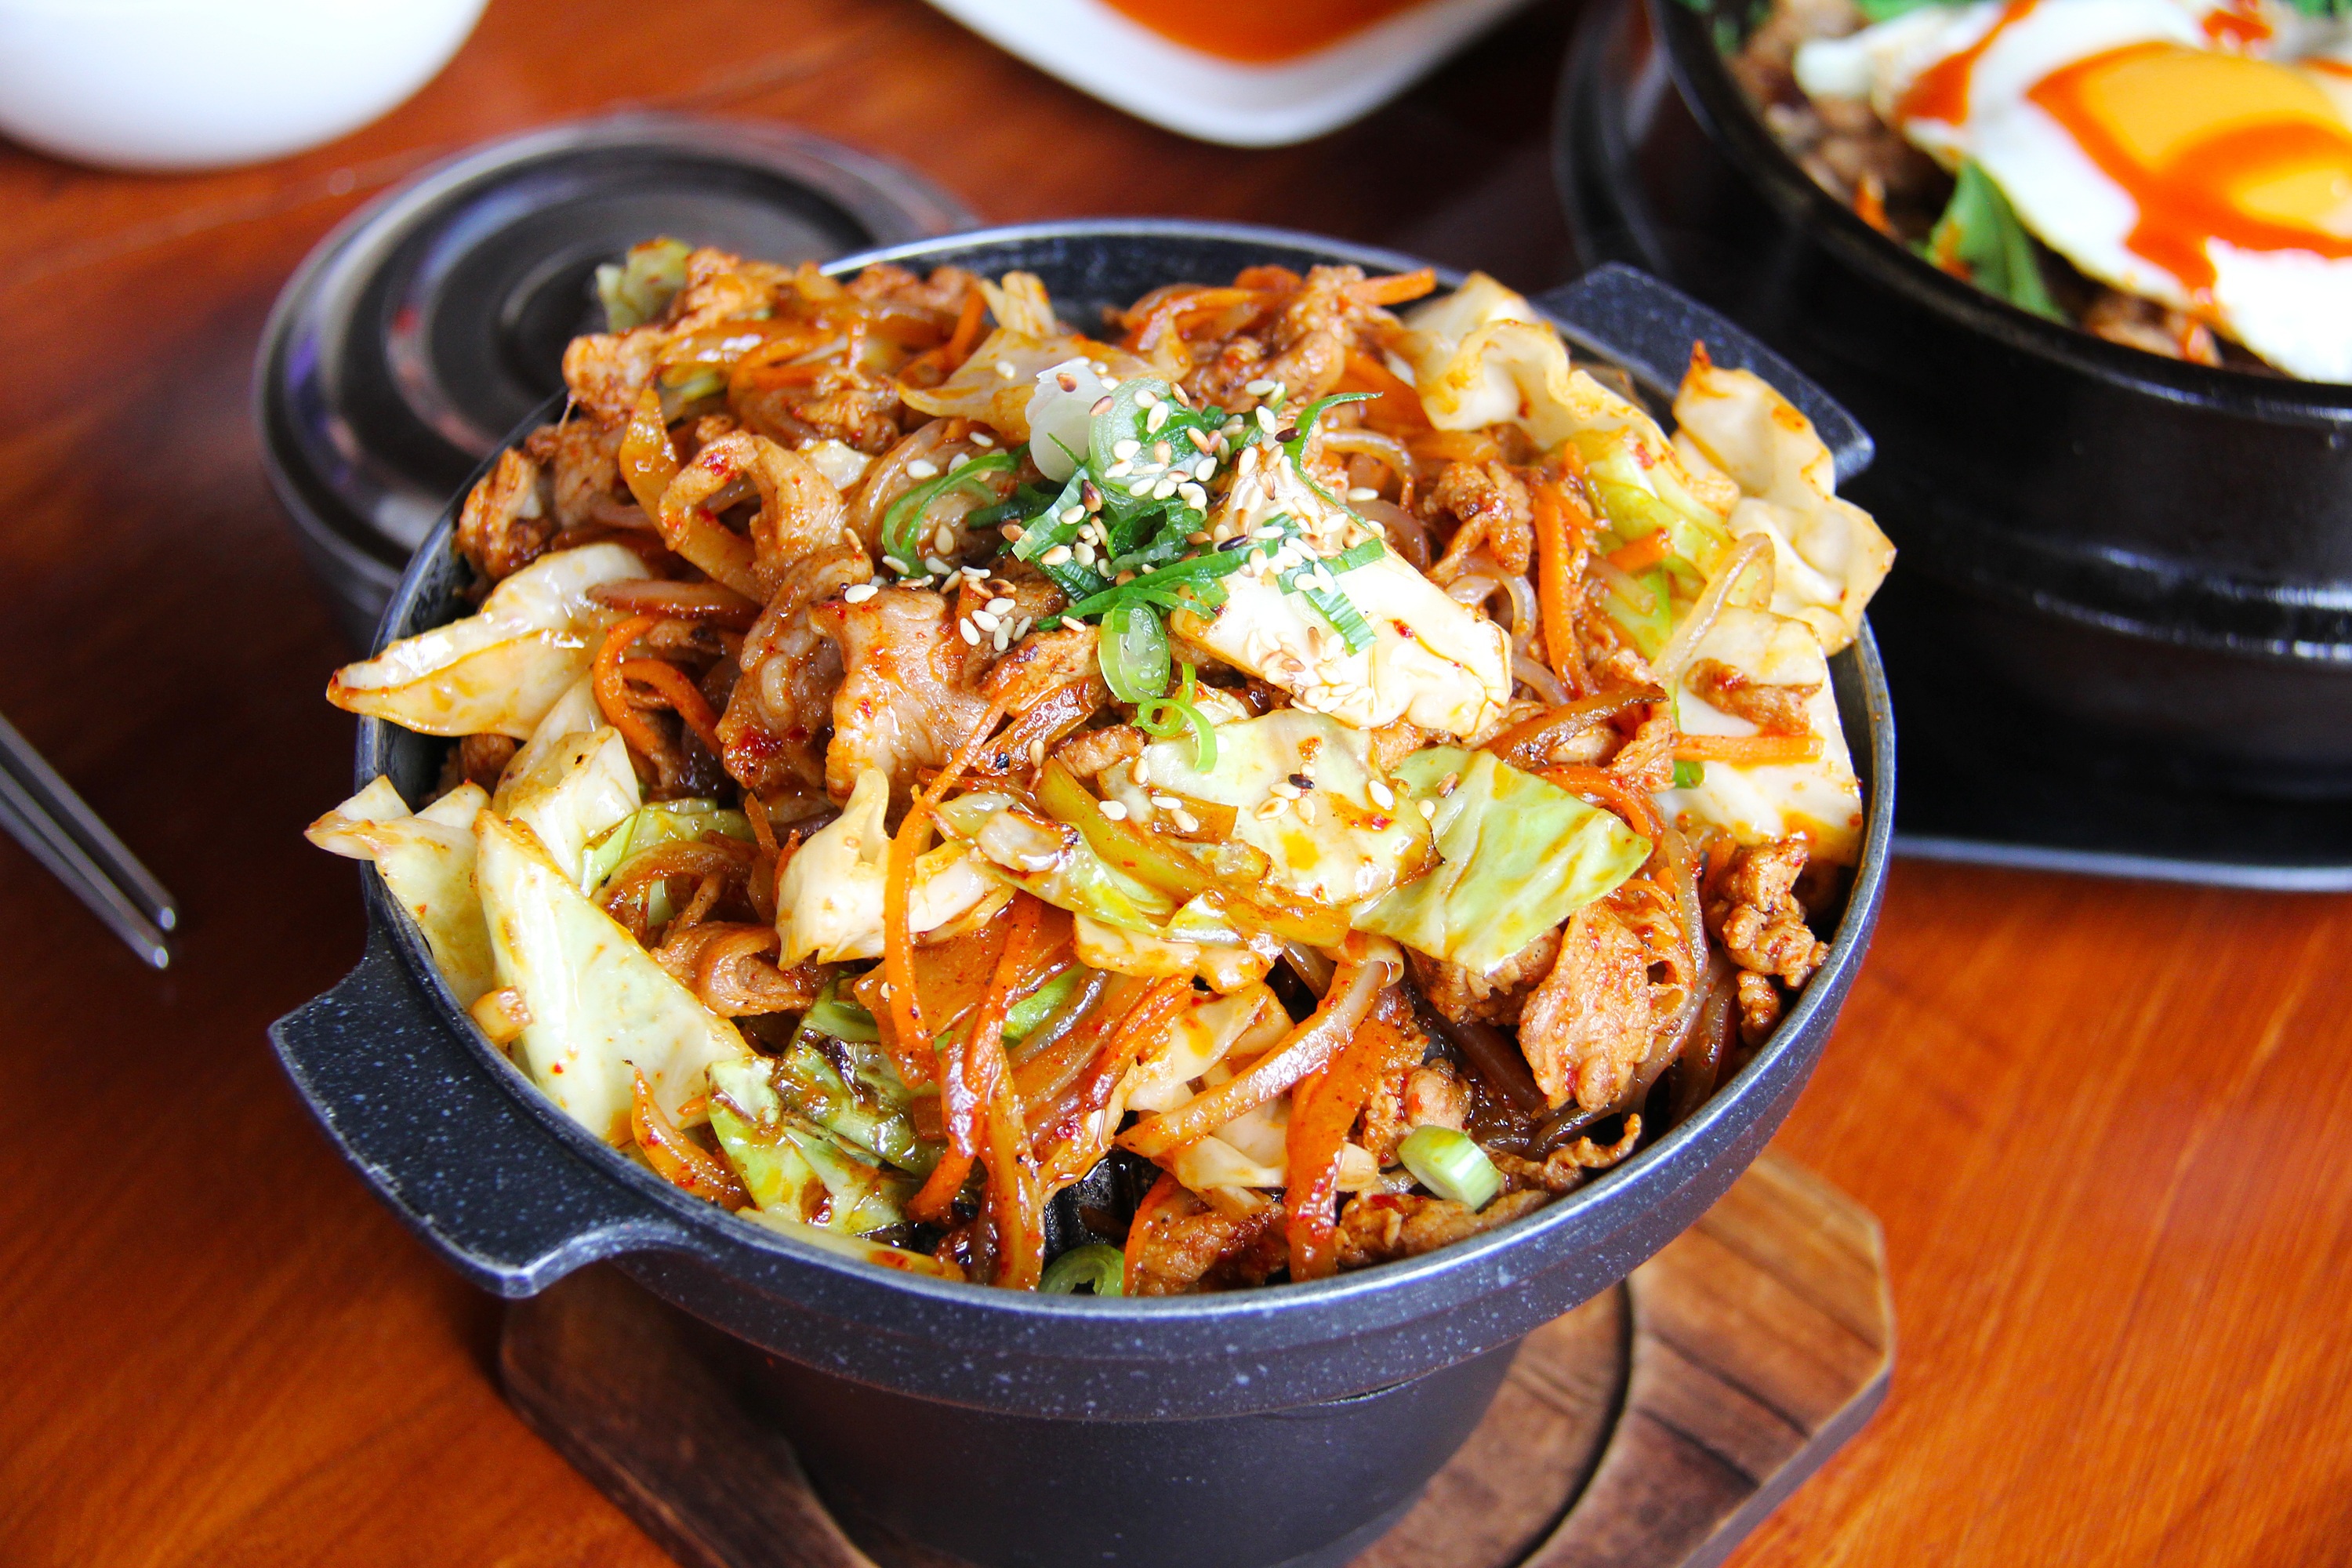
dish, food, cuisine, ingredient, Karedok, meat, donburi, produce, side dish, dak galbi, Cao l u, yaki udon, recipe, thai food, oyakodon, korean food